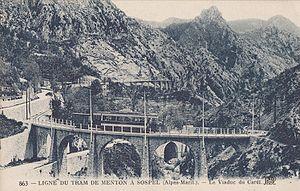
Le viaduc du Carrei sur l'ancienne ligne de tramway de Menton à Sospel, Alpes-Maritimes.
Le tramway de Menton à Sospel était une des lignes du réseau départemental de chemin de fer secondaire des Alpes-Maritimes, exploité par la compagnie des Tramways de Nice et du Littoral. Elle portait le numéro 46. Partant de Menton, elle traversait le hameau de Monti et le village de Castillon pour atteindre Sospel.